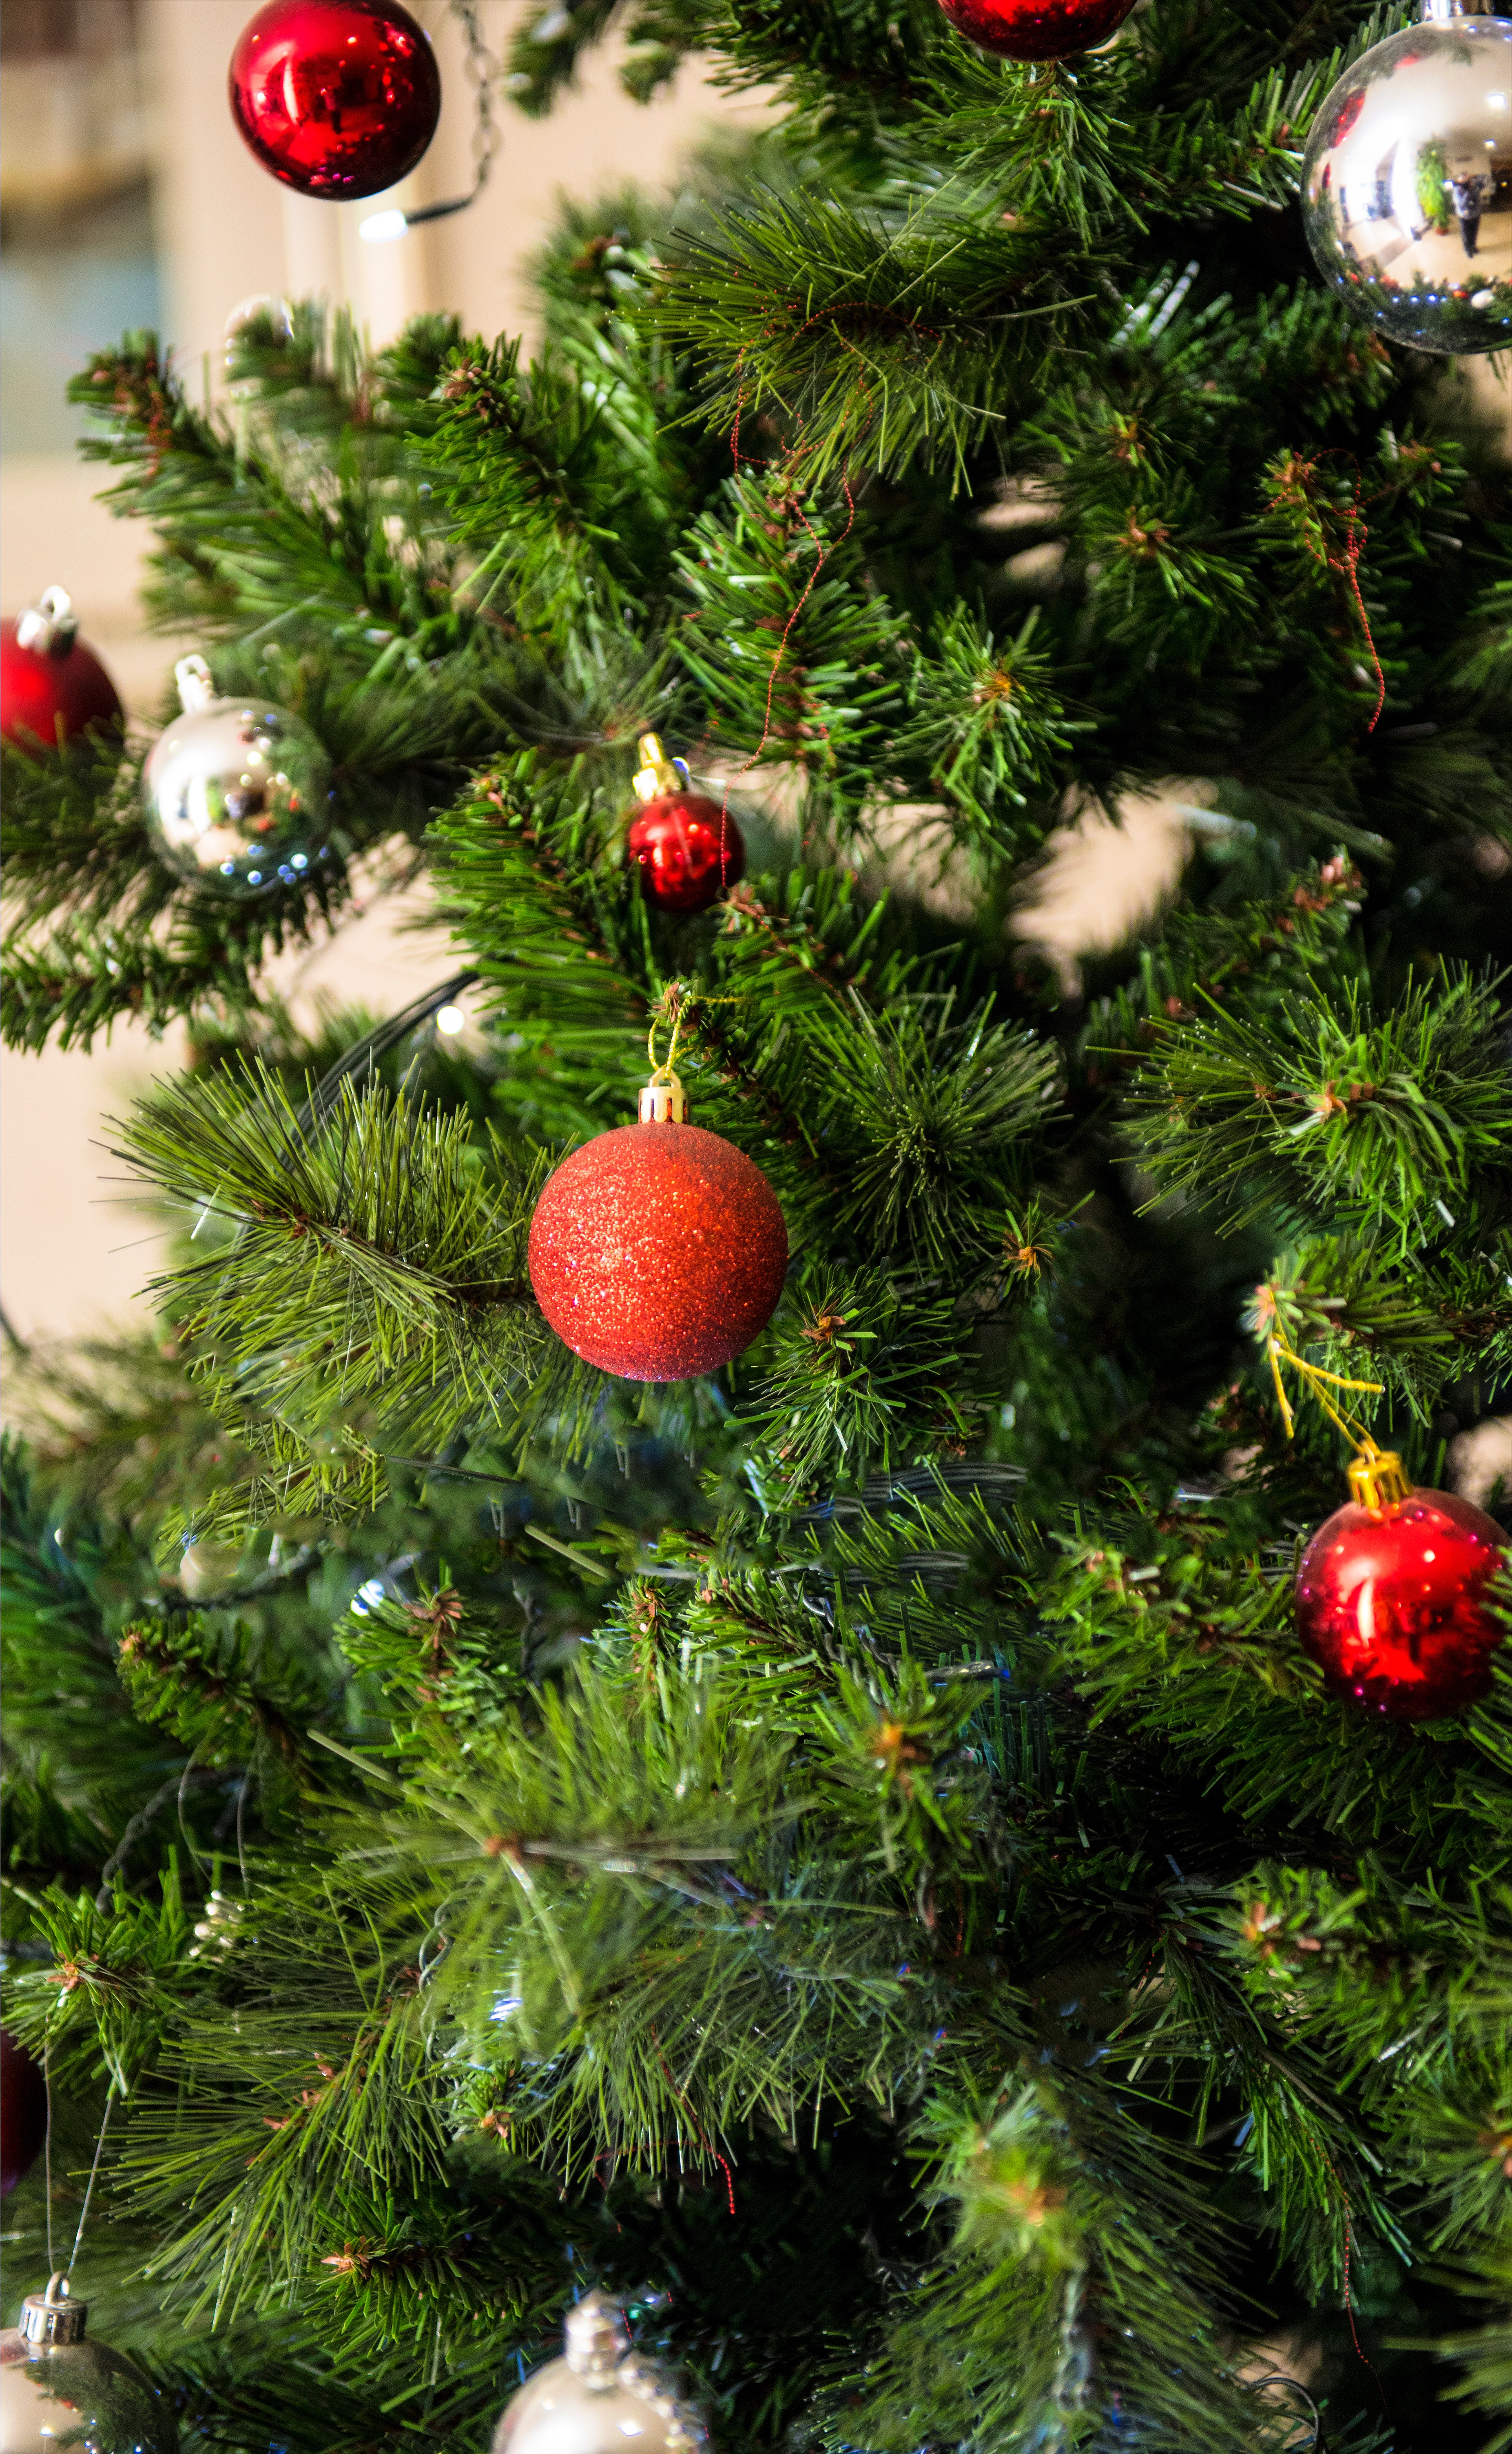
christmas tree, christmas ornament, tree, oregon pine, christmas decoration, christmas, Holiday ornament, plant, spruce, Colorado spruce, woody plant, juniper, fir, conifer, evergreen, ornament, taxus baccata, cypress family, pine family, yew family, branch, pine, silvertip fir, larch, interior design, American larch, event, christmas eve, white pine, Red juniper